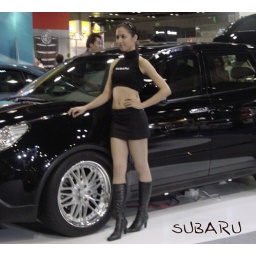
Poor girl standing all day, now she has to lean against the car.